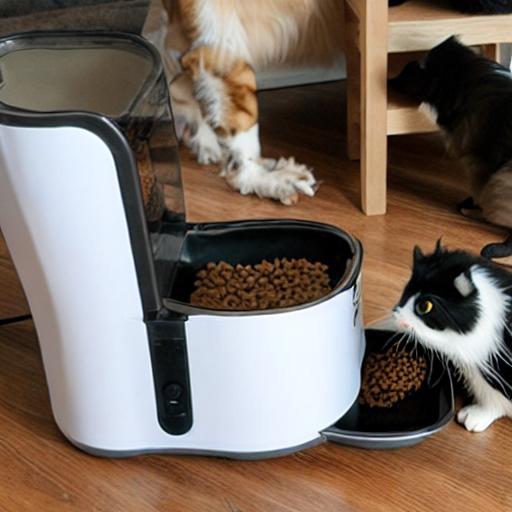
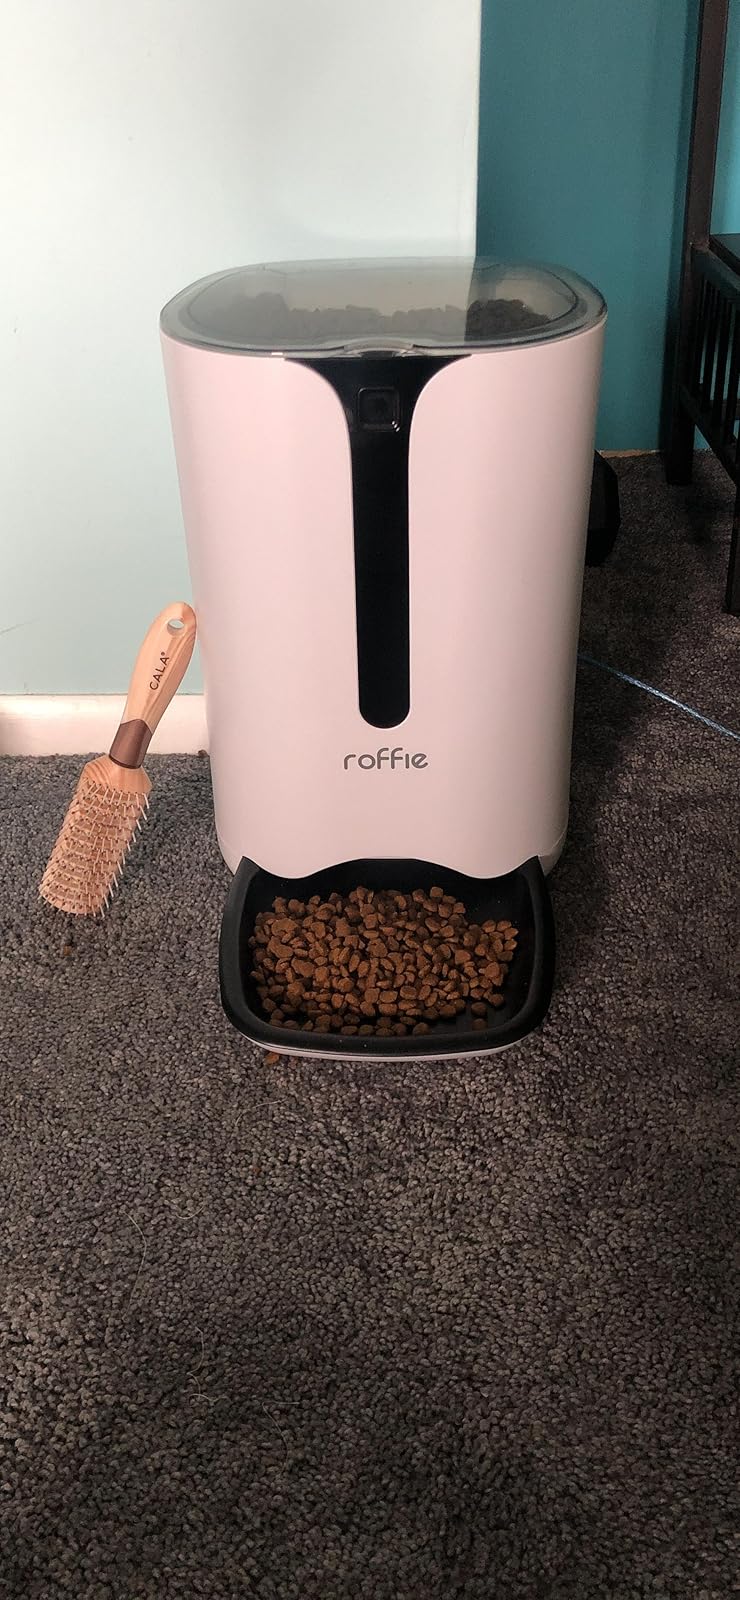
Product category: items_feeder
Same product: no